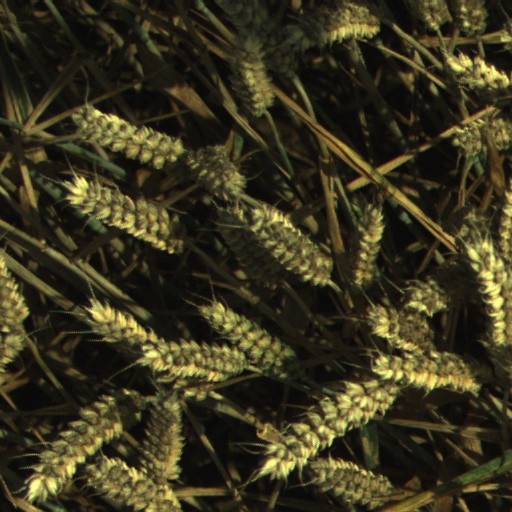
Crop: wheat